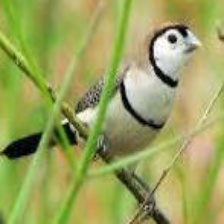
Species: DOUBLE BARRED FINCH
Scientific name: TAENIOPYGIA BICHENOVII
ImageNet parent category: house_finch